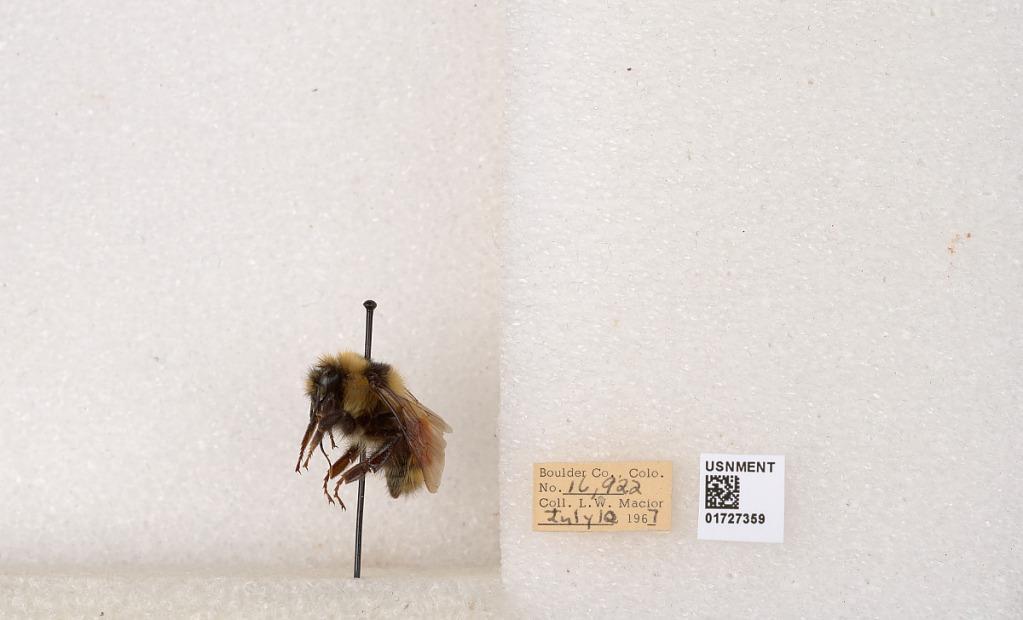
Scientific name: Bombus (Pyrobombus) sylvicola Kirby
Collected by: L. Macior
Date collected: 1967-7-10
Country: United States
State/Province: Colorado
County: Boulder
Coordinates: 40.0163, -105.294